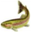
Label: trout